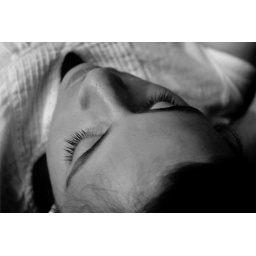
two in comments. i'm liking black and white right now